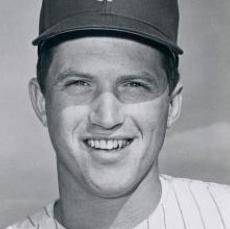
Age: 26